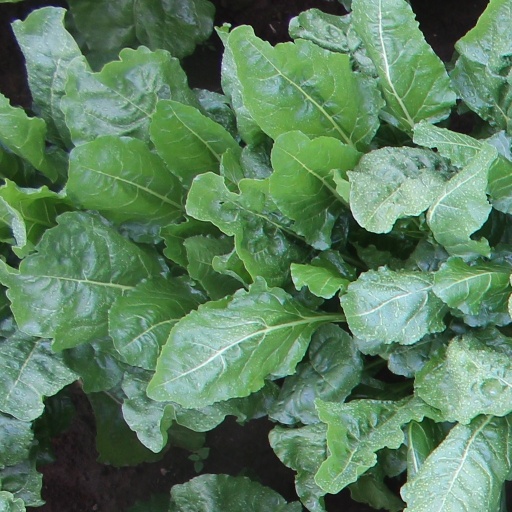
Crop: sugar beet